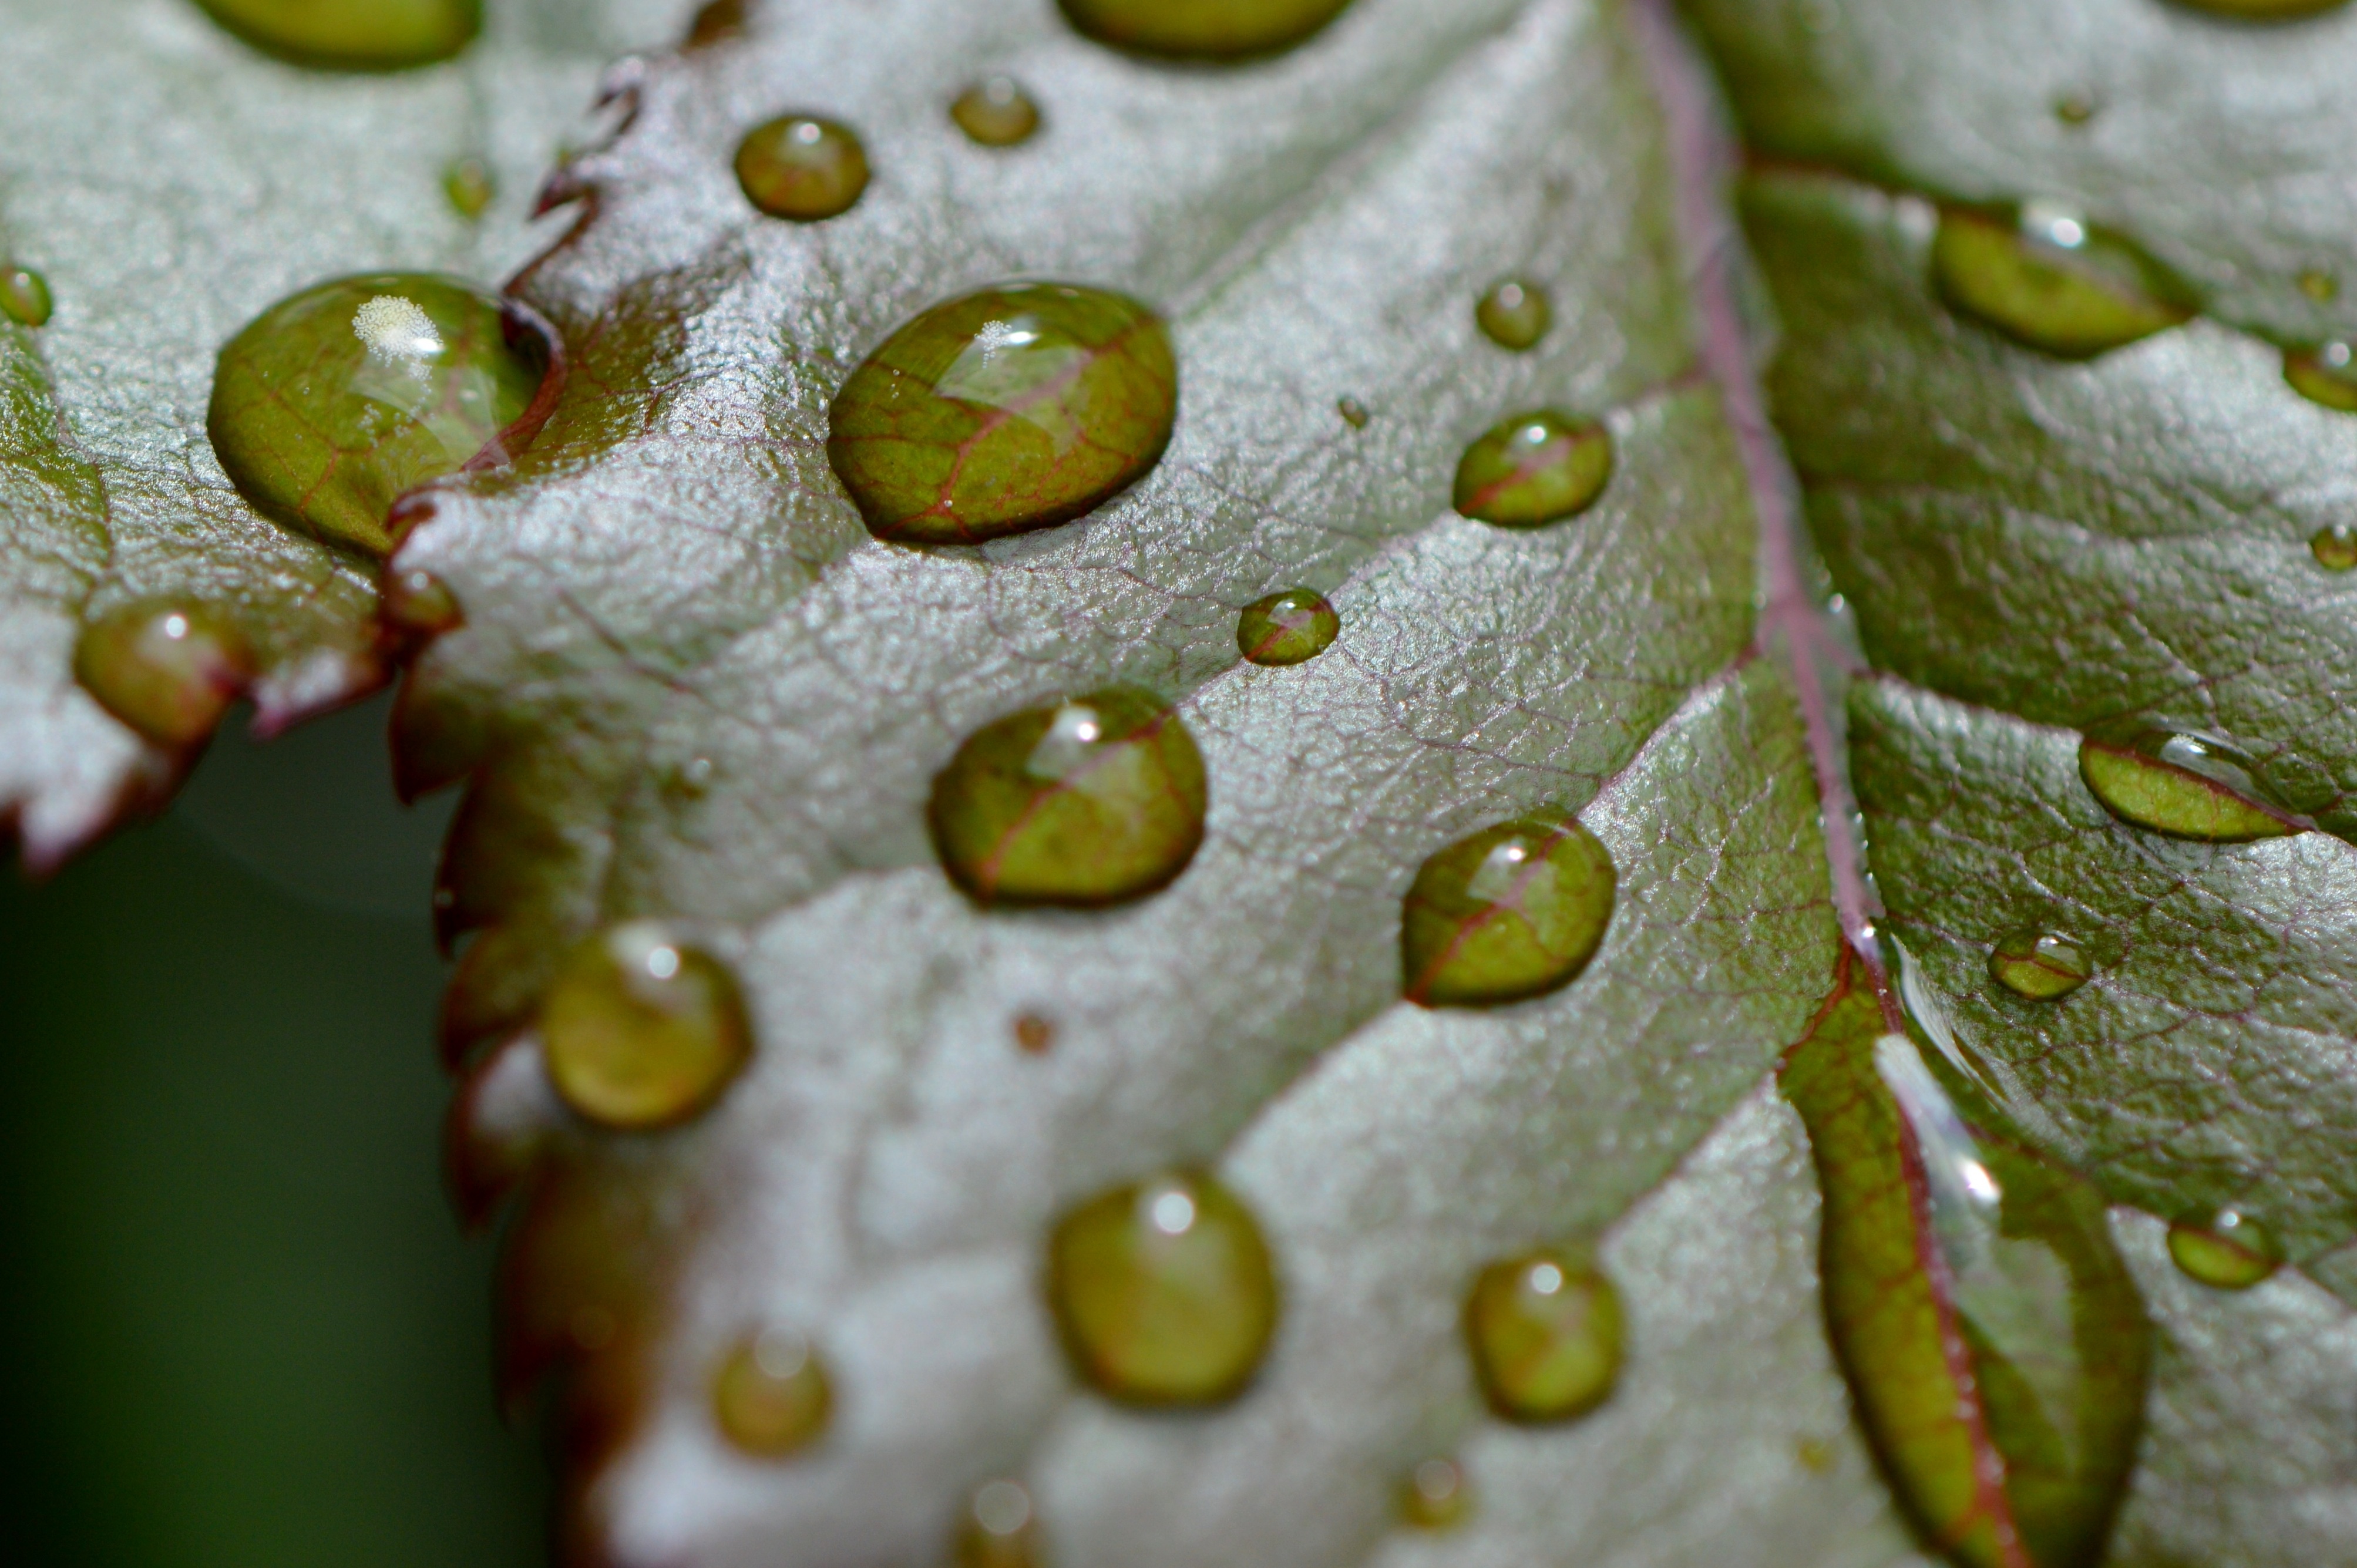
water, nature, drop, dew, plant, photography, rain, leaf, flower, raindrop, wet, green, insect, macro, botany, yellow, close, flora, fauna, drip, invertebrate, close up, drop of water, moisture, macro photography, beaded, rosenblatt